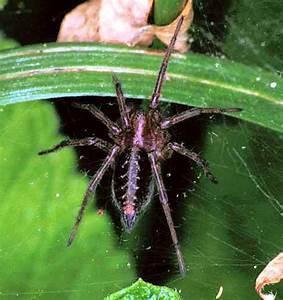
spider